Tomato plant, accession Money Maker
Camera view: bottom (45 deg); turntable rotation: 90 degrees
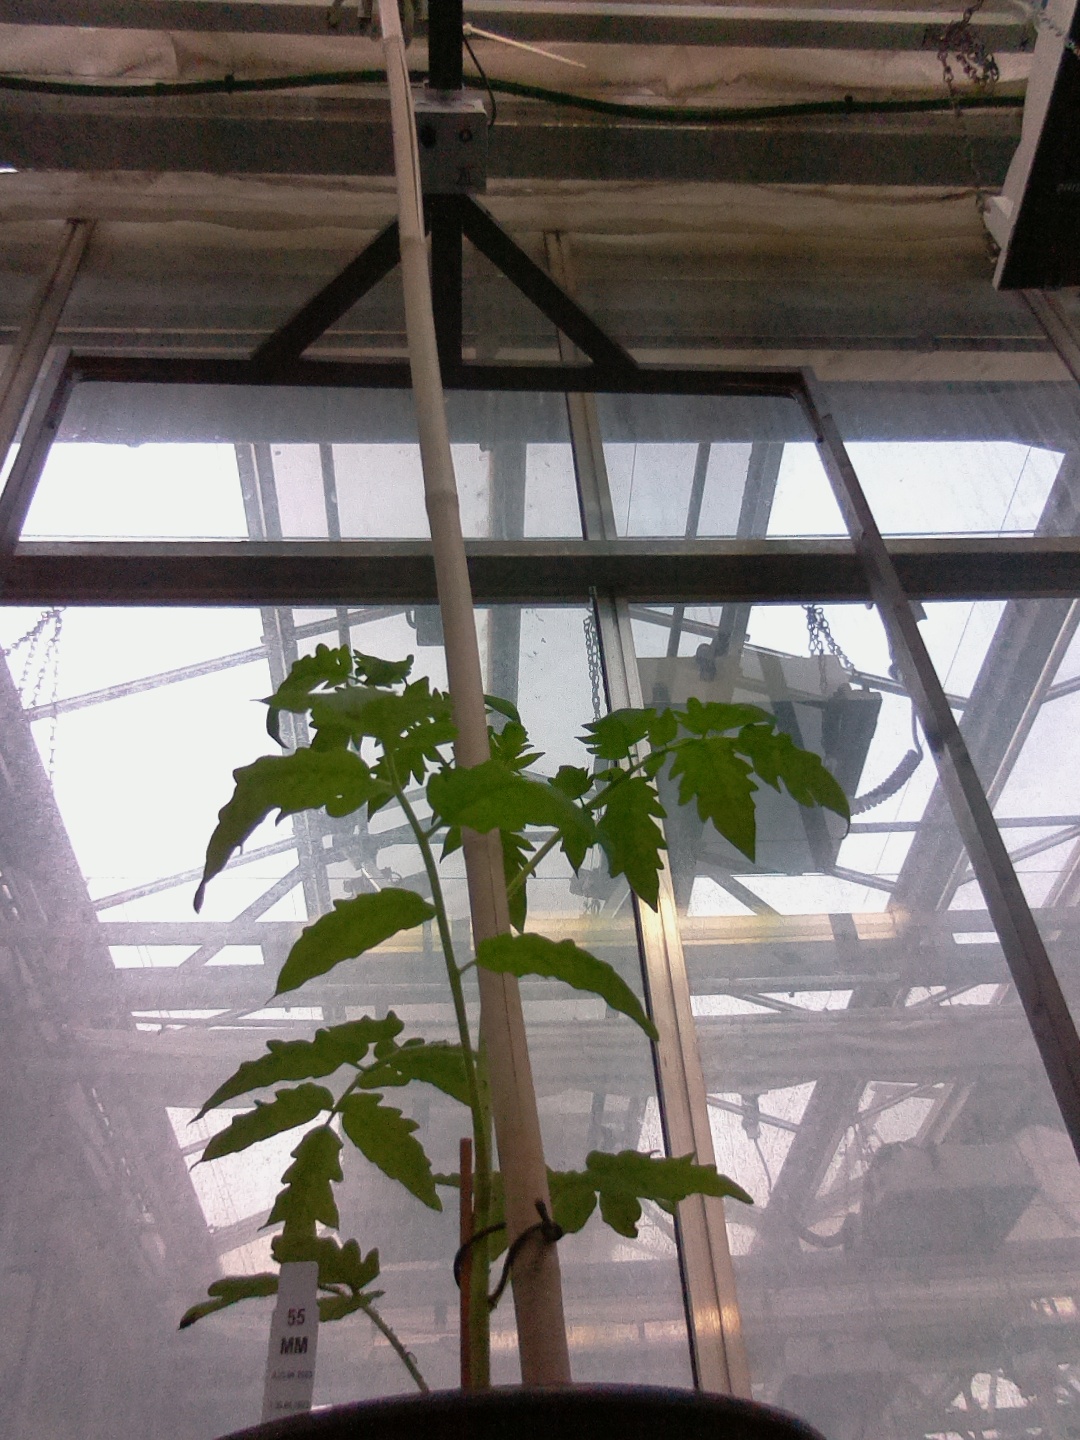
BBCH growth stage 13: 6 of true leaves visible